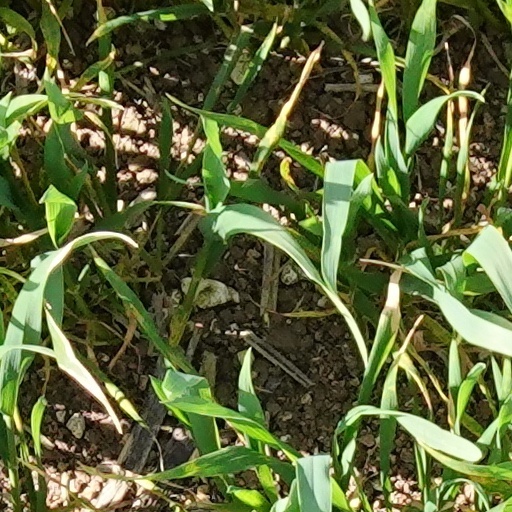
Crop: wheat